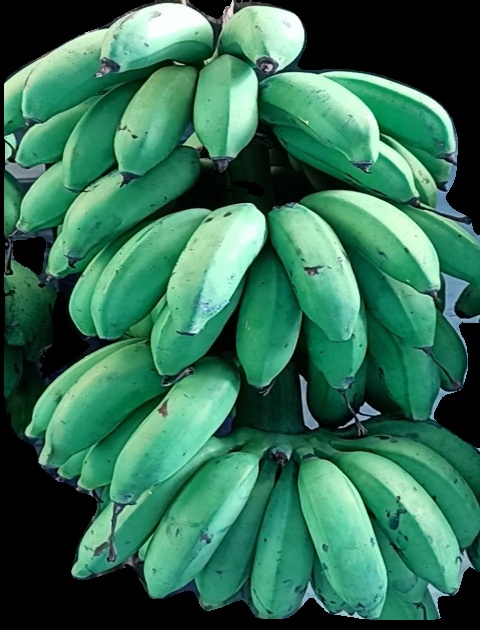
Variety: rasbale
Grade: grade2